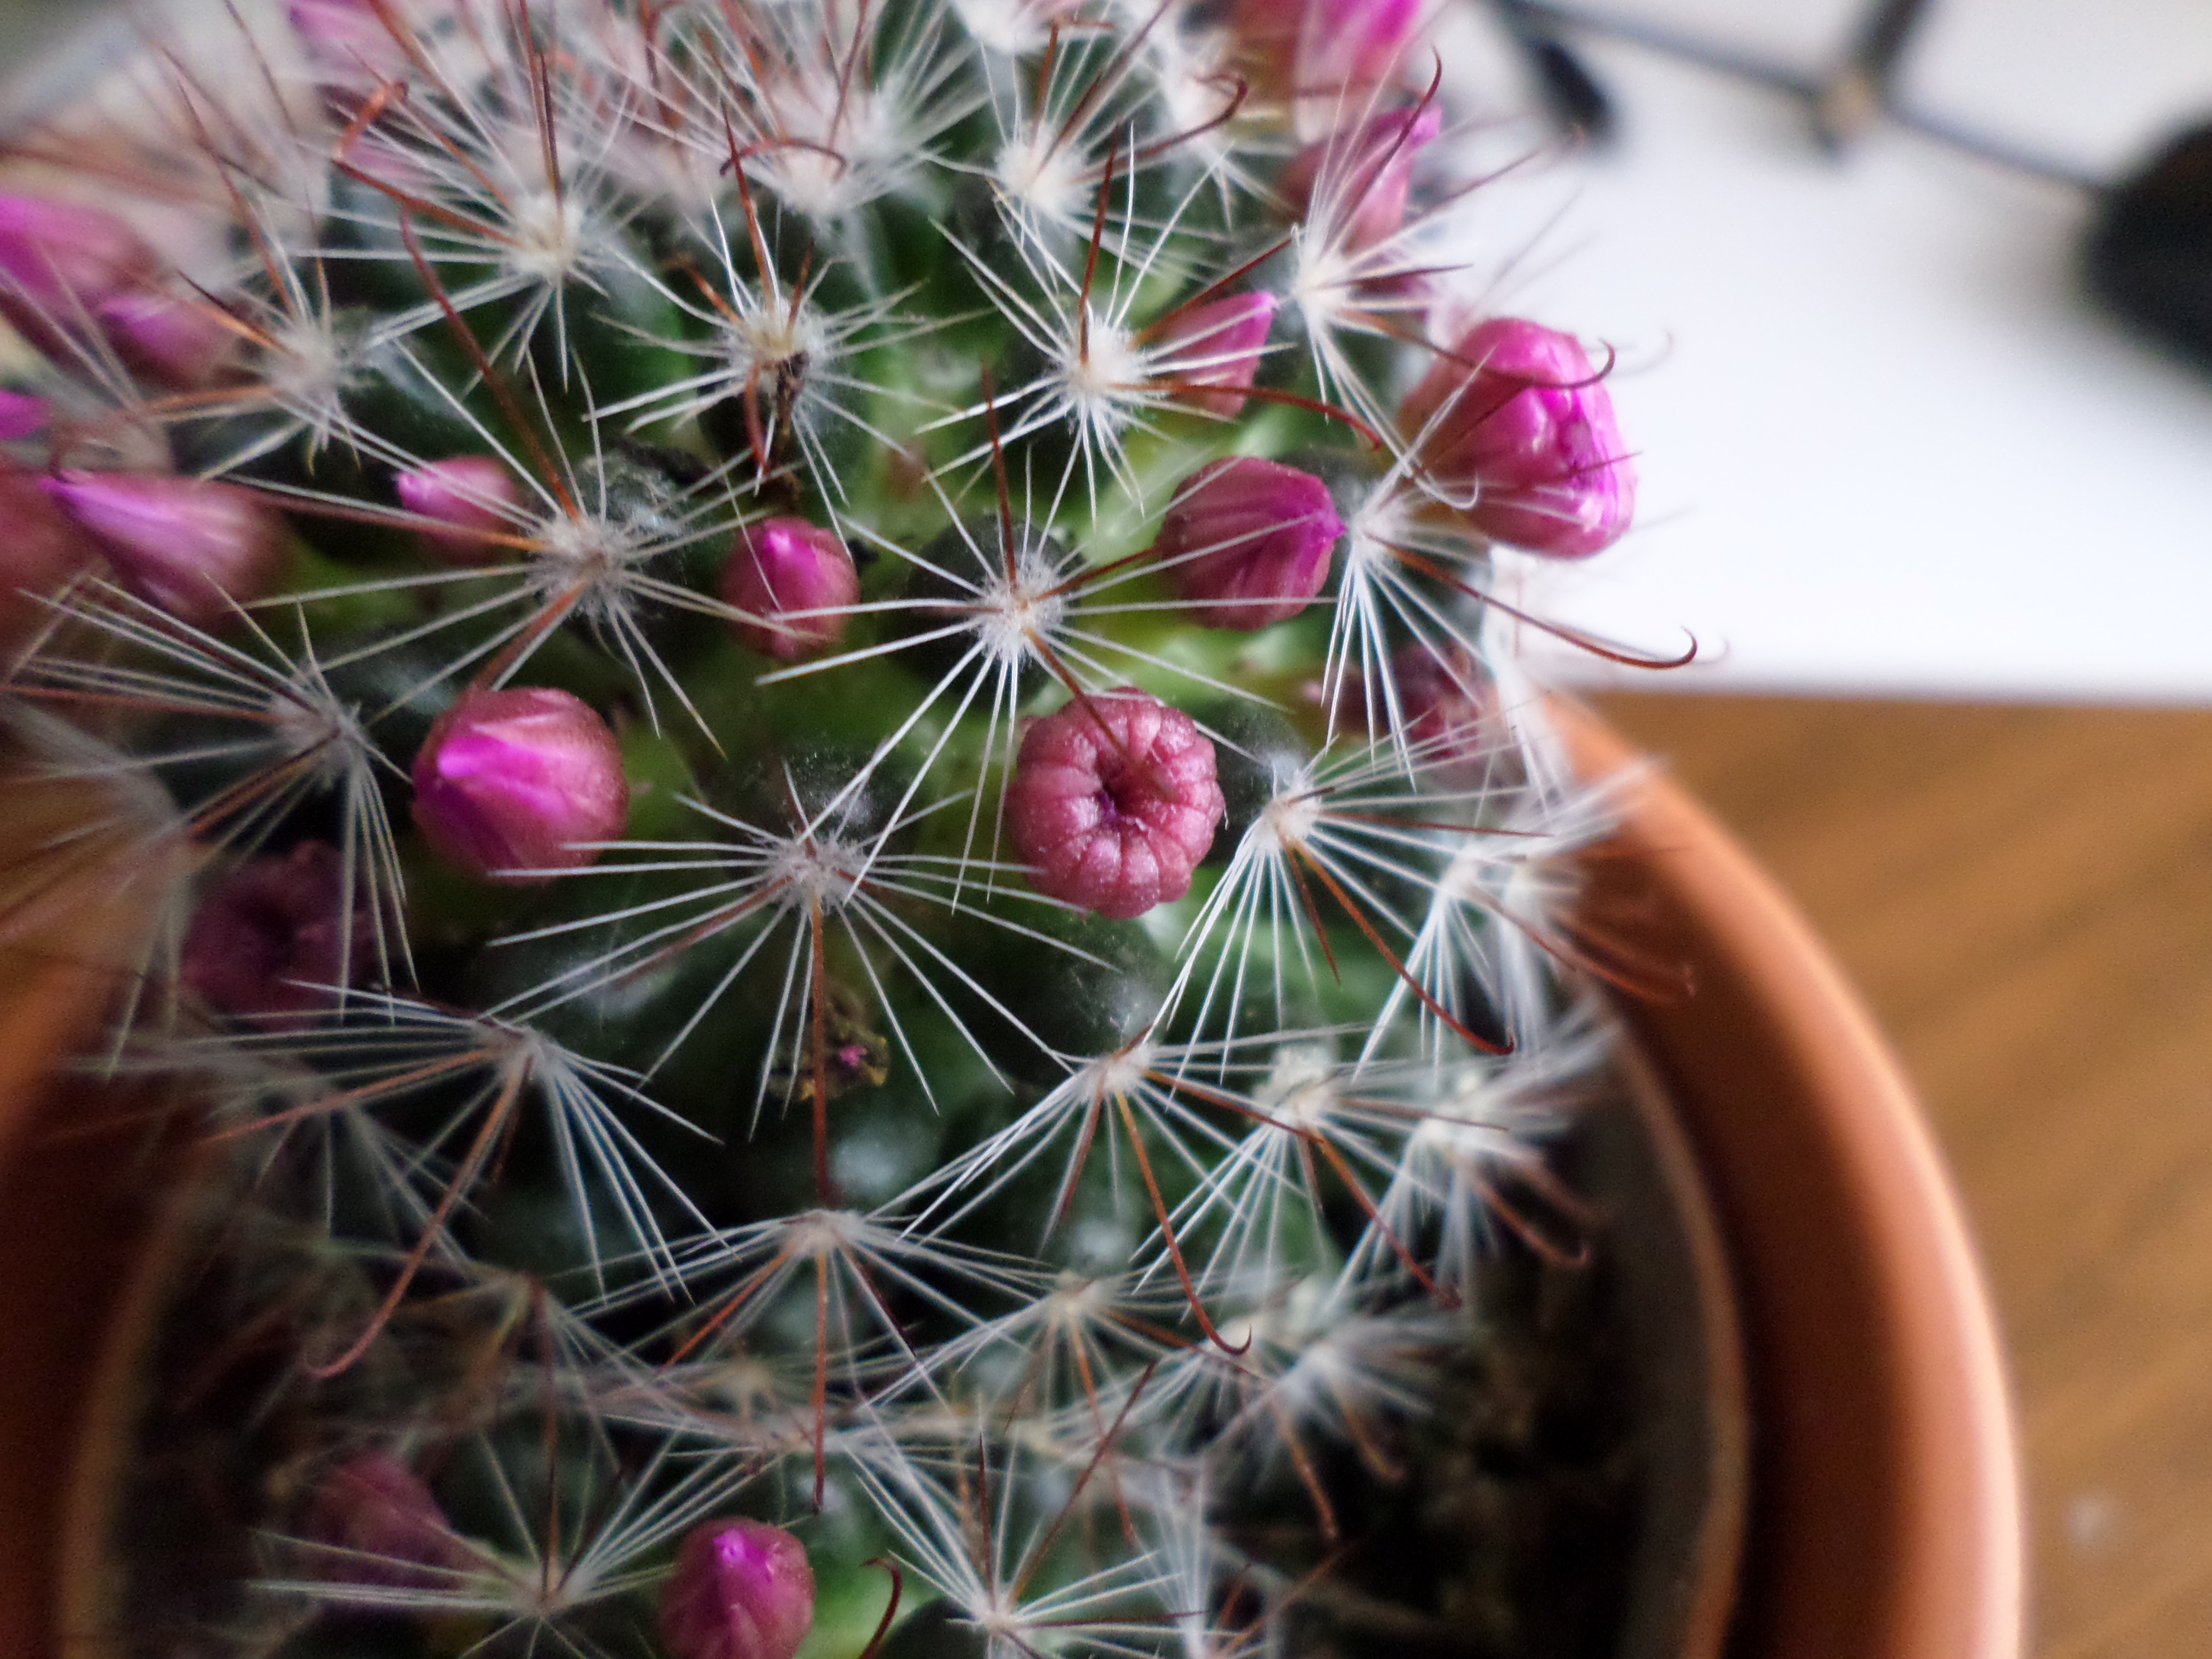
flowering cactus, table, pot, flower pots, flowers, green, pink, plant, flowering plant, cactus, thorns spines and prickles, hedgehog cactus, close up, caryophyllales, flower, succulent plant